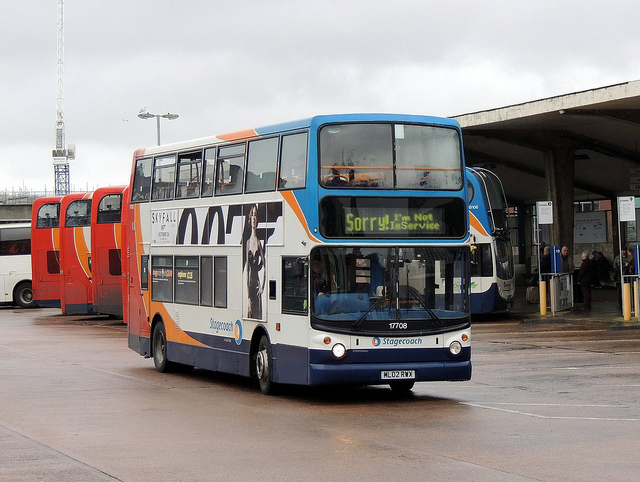
A double decker bus driving down a street.

Double Decker commuter bus in parking area near terminal.

A double decker bus is shown at a bus depot.

A double decker bus at the bus station

A double decker bus that is driving but out of service.